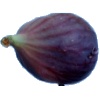
Label: fig